Surface-supplied diving

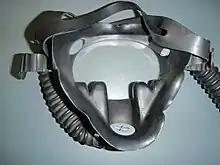
Inside view of a lightweight free-flow air-line mask (obsolescent)

The umbilical contains a hose to supply the breathing gas and usually several other components. These usually include a communications cable (comms wire), a pneumofathometer, and a strength member, which may be the breathing gas hose, communications cable, or a rope. When needed, a hot water supply line, helium reclaim line, video camera and lighting cables may be included. These components are neatly twisted into a multistrand cable, or taped together, and are deployed as a single unit. The diver's end has underwater connectors for the electrical cables, and the hoses are usually connected to the helmet, band mask, or bailout block by JIC fittings. A screw-gate carabiner or similar connector is provided on the strength member for attachment to the diver's harness, and may be used to lift the diver in an emergency. Similar connections are provided for attachment to the diving bell, if used, or to the surface gas panel and communications equipment. A diver's umbilical supplied from a bell gas panel is called an excursion umbilical, and the supply from the surface to the bell panel is the bell umbilical.